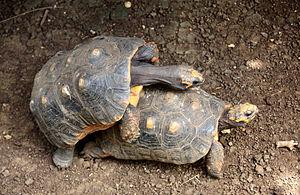
La Tortue charbonnière à pattes rouges, est une espèce de tortues de la famille des Testudinidae.